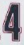
Number: 4